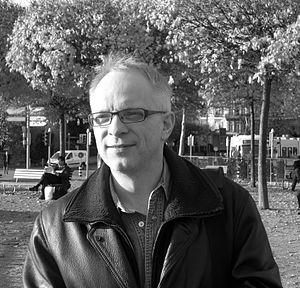
Markus Hediger, novembre 2009«»
Markus Hediger, né le 31 mars 1959 à Zurich, est un poète et traducteur suisse.